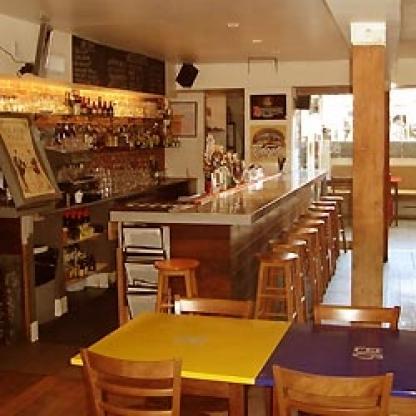
Scene: Indoor